Jonathan Clark (bishop)

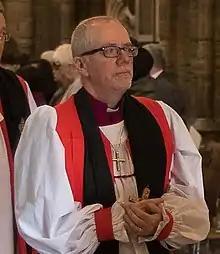
Clark at Westminster Abbey in 2017

Clark was ordained in the Church of England as a deacon in 1988 and as a priest in 1989. After a curacy at Stanwix he was a chaplain at Bristol University then Director of Studies of the Southern Theological Education and Training Scheme. From 1997 to 2002 he was a chaplain at the University of North London and then the rector of Stoke Newington until his episcopal appointment.